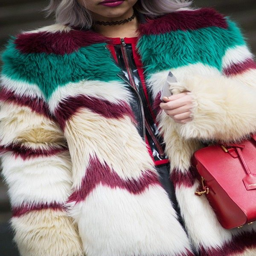
a striped faux fur coat is paired with a zip - up jacket and red bag